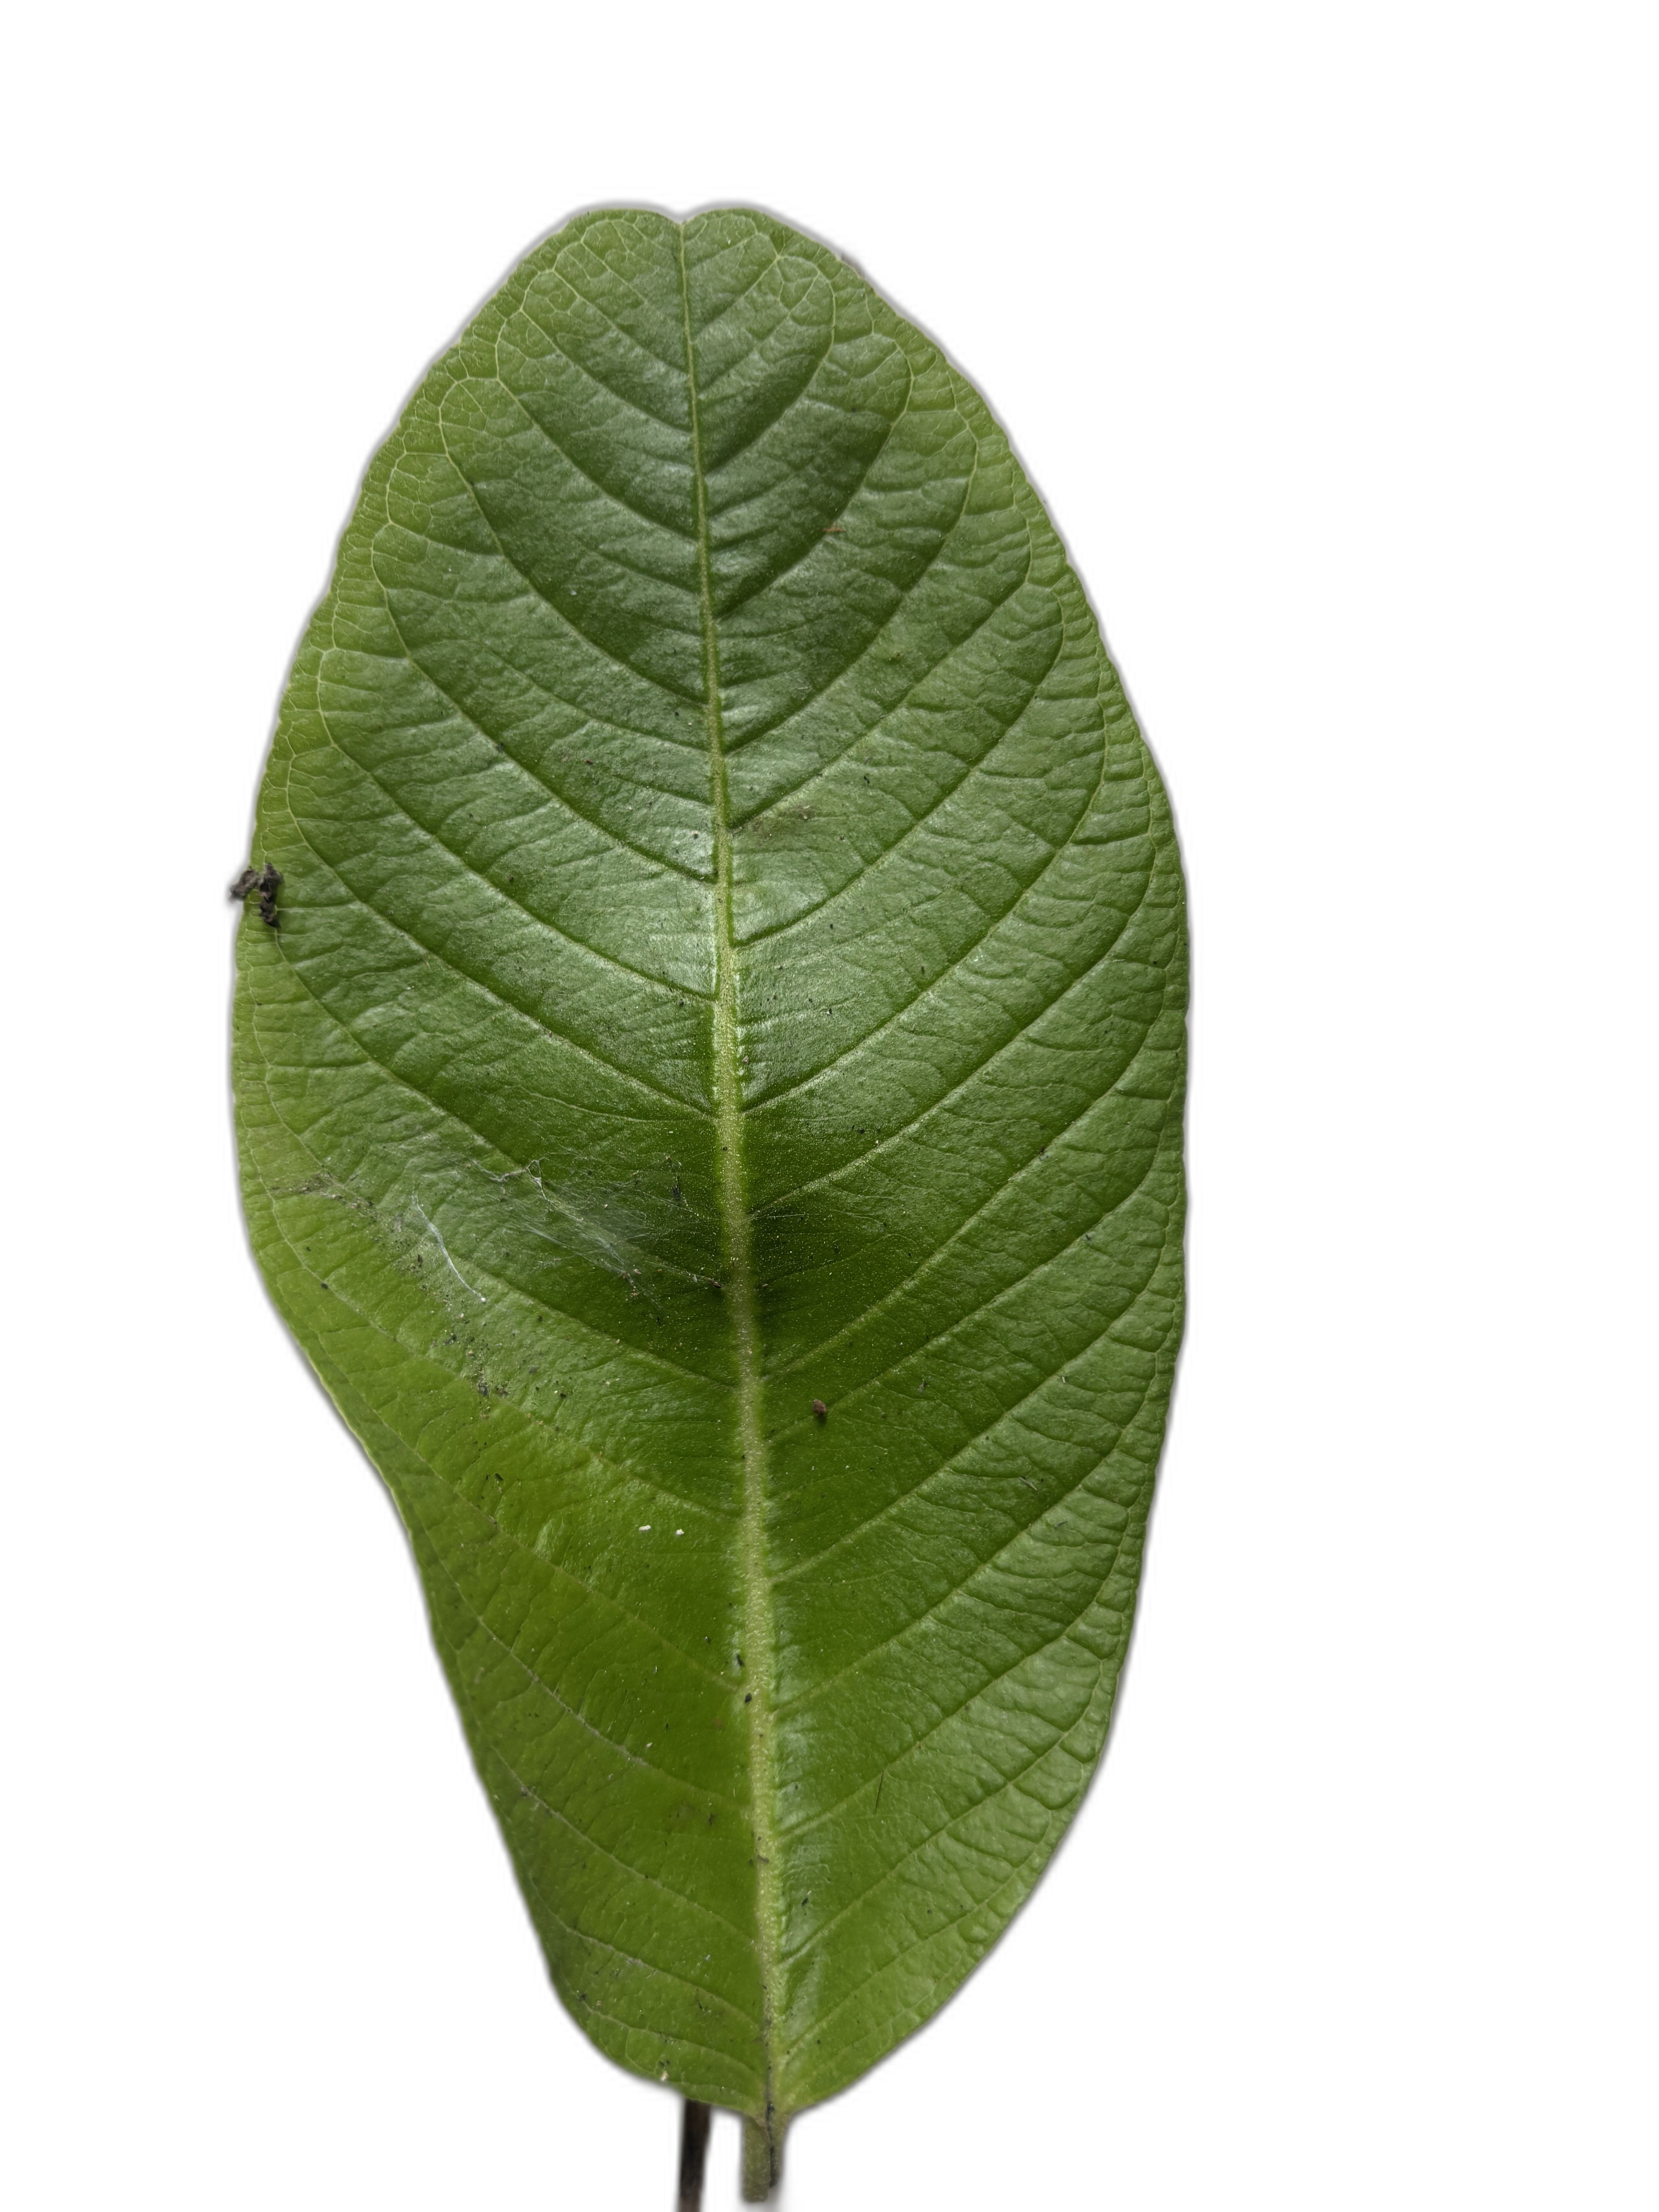
Plant part: leaf
Disease: Healthy